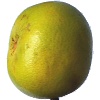
Label: Pomelo Sweetie 1